Peter Hohmann, Edler of Hohenthal

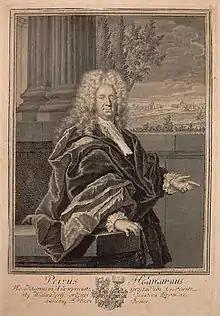
Peter Hohmann

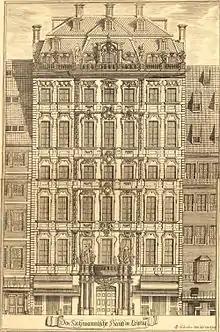
Peter Hohmann's house in the Katharinenstrasse in Leipzig, around 1720

Peter Hohmann was the son of a master craftsman in Könnern. At the age of 17 he went to Leipzig in order to start a merchant apprenticeship. He was servant in a business house which was dealing with banking, movement of goods, and merchandise traffic. Within a few years he became partner and soon after, sole proprietor.